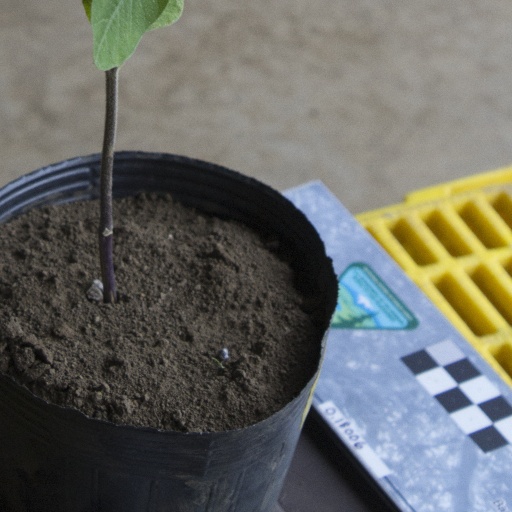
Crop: soybean